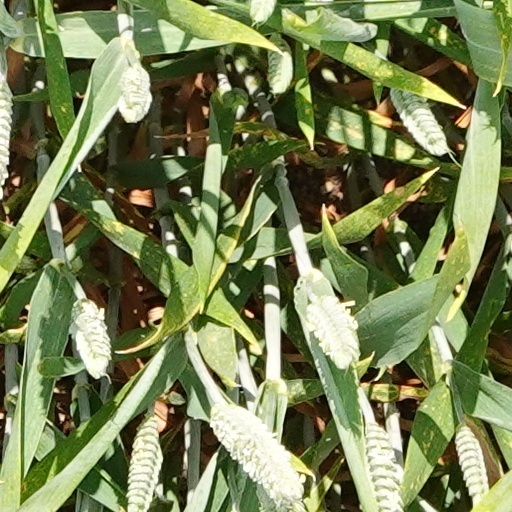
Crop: wheat